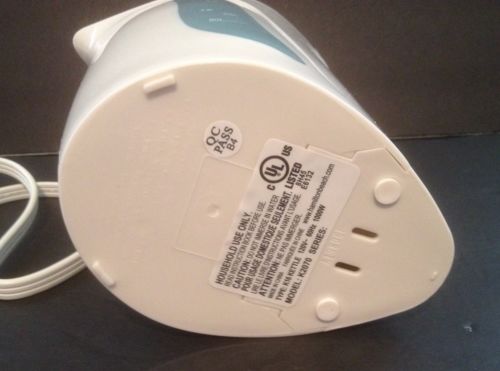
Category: kettle